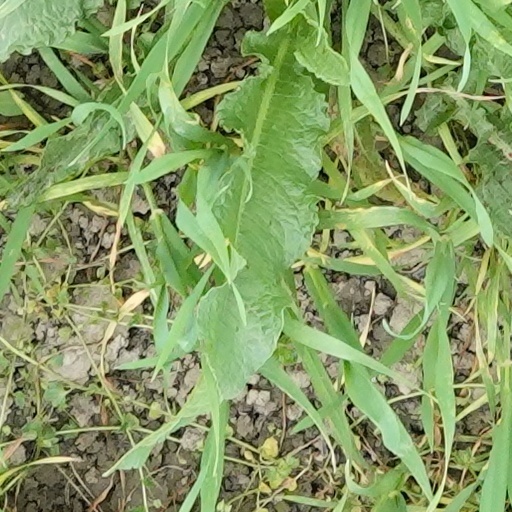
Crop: wheat